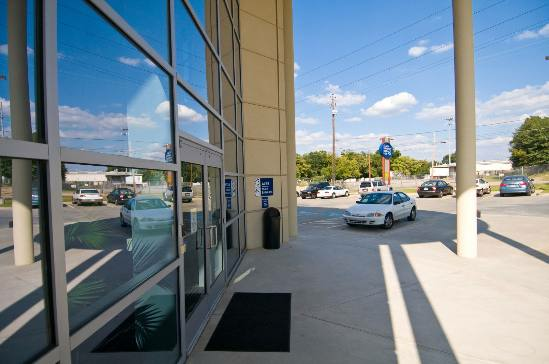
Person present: No